Art of Birmingham

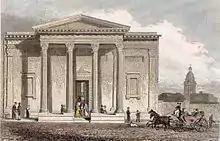
The Royal Birmingham Society of Artists' 1829 New Street home

The society was dogged by continual tension between its two roles: to its members the society was primarily for promoting Birmingham's artists and exhibiting their work, but to its wealthy patrons its importance was more as a training ground for designers needed for the town's manufacturing industries. This gave rise to a temporary split in 1821 over the patrons' decision to hold an exhibition of old masters instead of members' works. A second, permanent, split took place in 1842, the patrons forming the "Society of Arts and Government School of Design" - later the Birmingham School of Art - while the artists formed the separate "Birmingham Society of Artists", which received royal patronage in 1868 as the Royal Birmingham Society of Artists.